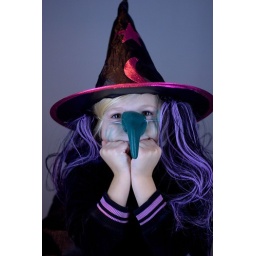
lit by two double tube portable daylight fluorescent lights each side with green-gelled plexiglass mirror underneath the face